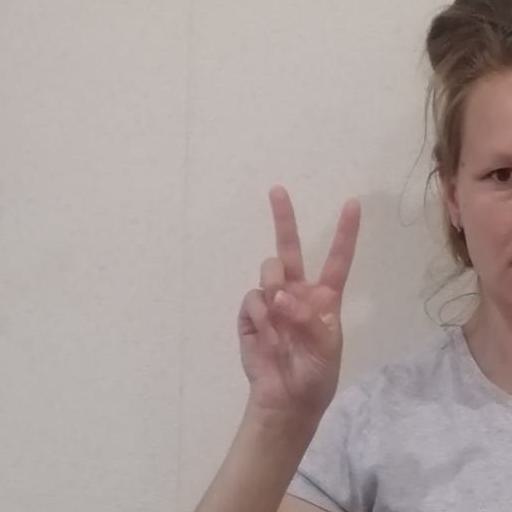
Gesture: peace